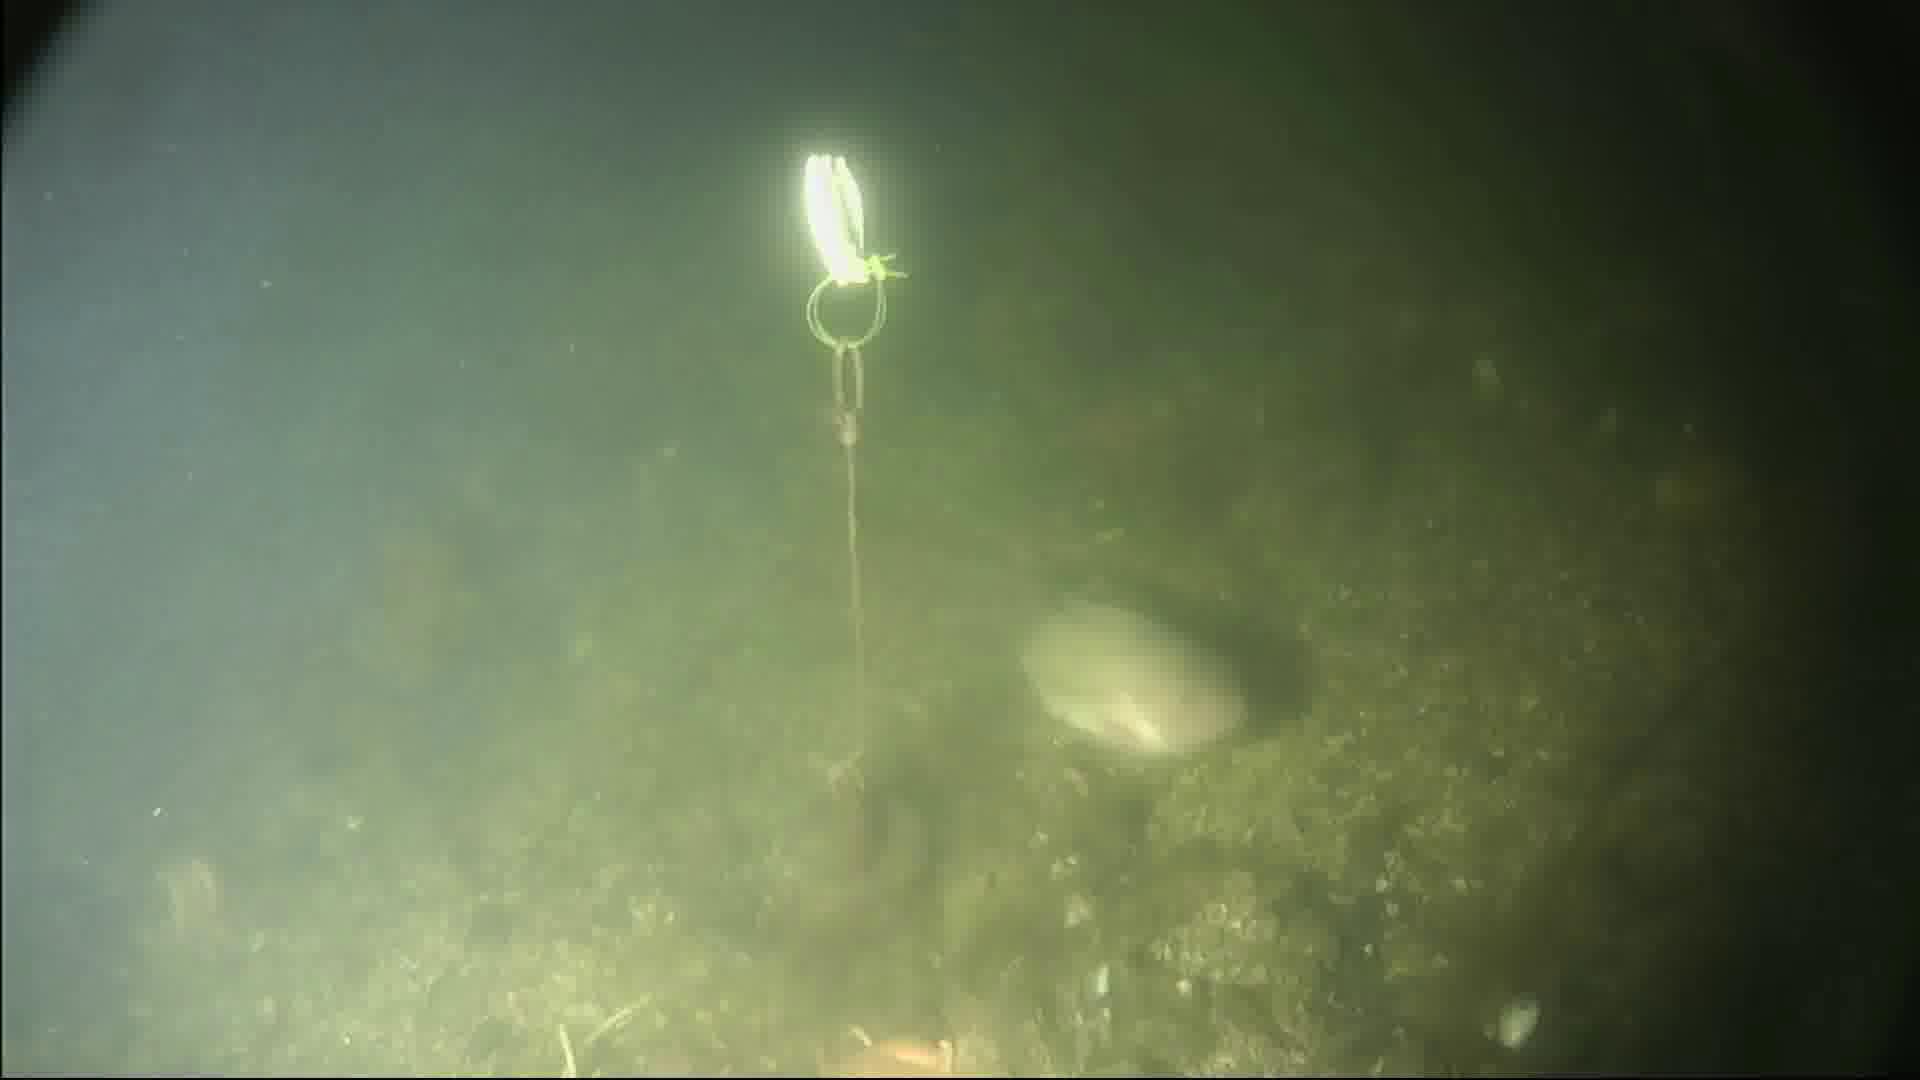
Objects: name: fish
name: starfish